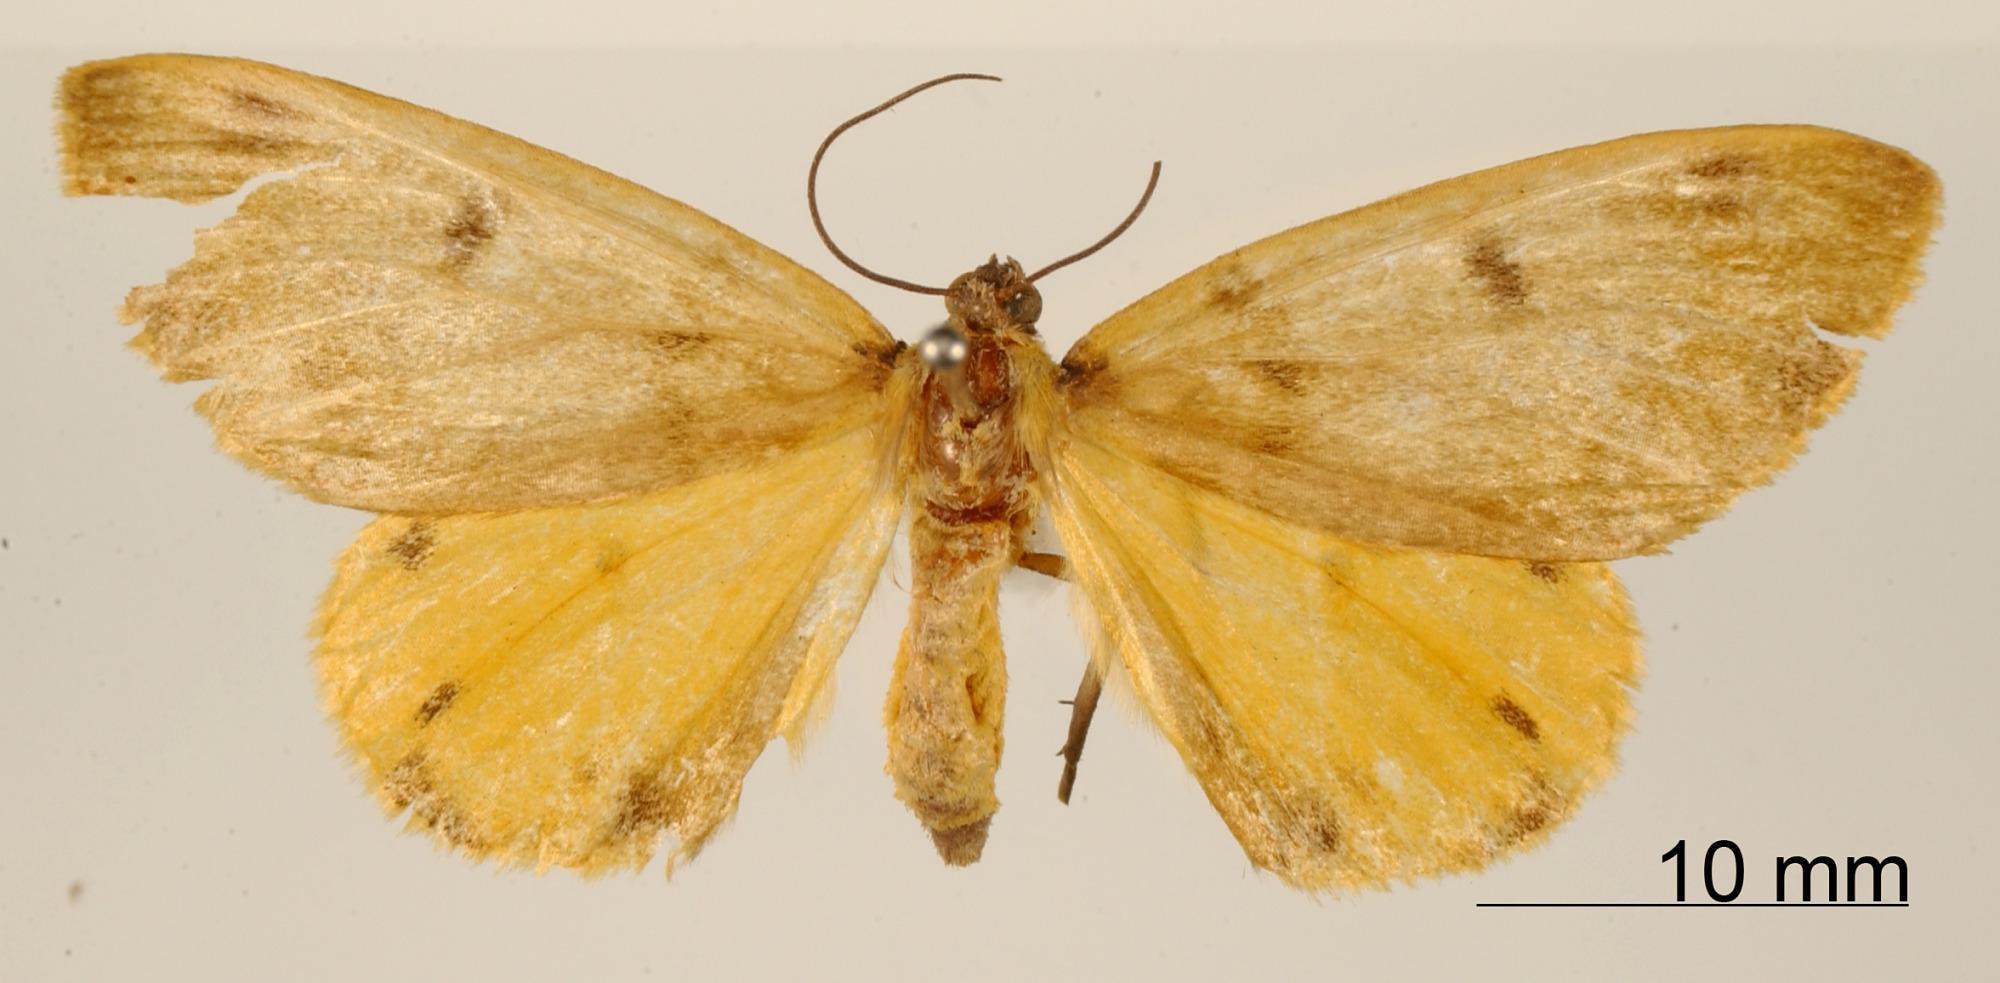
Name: Panthera pumaria
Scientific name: Panthera pumaria Schaus, 1901
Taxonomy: Animalia, Arthropoda, Insecta, Lepidoptera, Geometridae, Ennominae
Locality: Jalapa, Mexico, Mexico